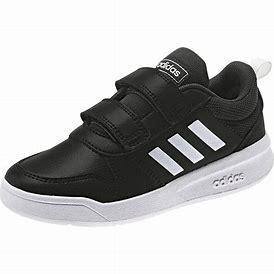
Brand: Adidas
Model: Tensaur